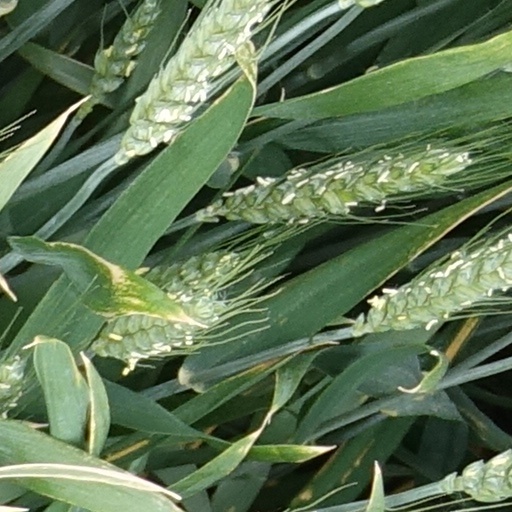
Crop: wheat